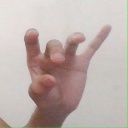
अक्षर: ओ